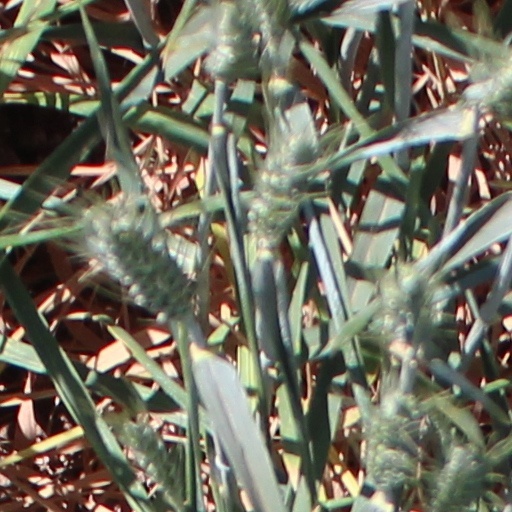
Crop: wheat